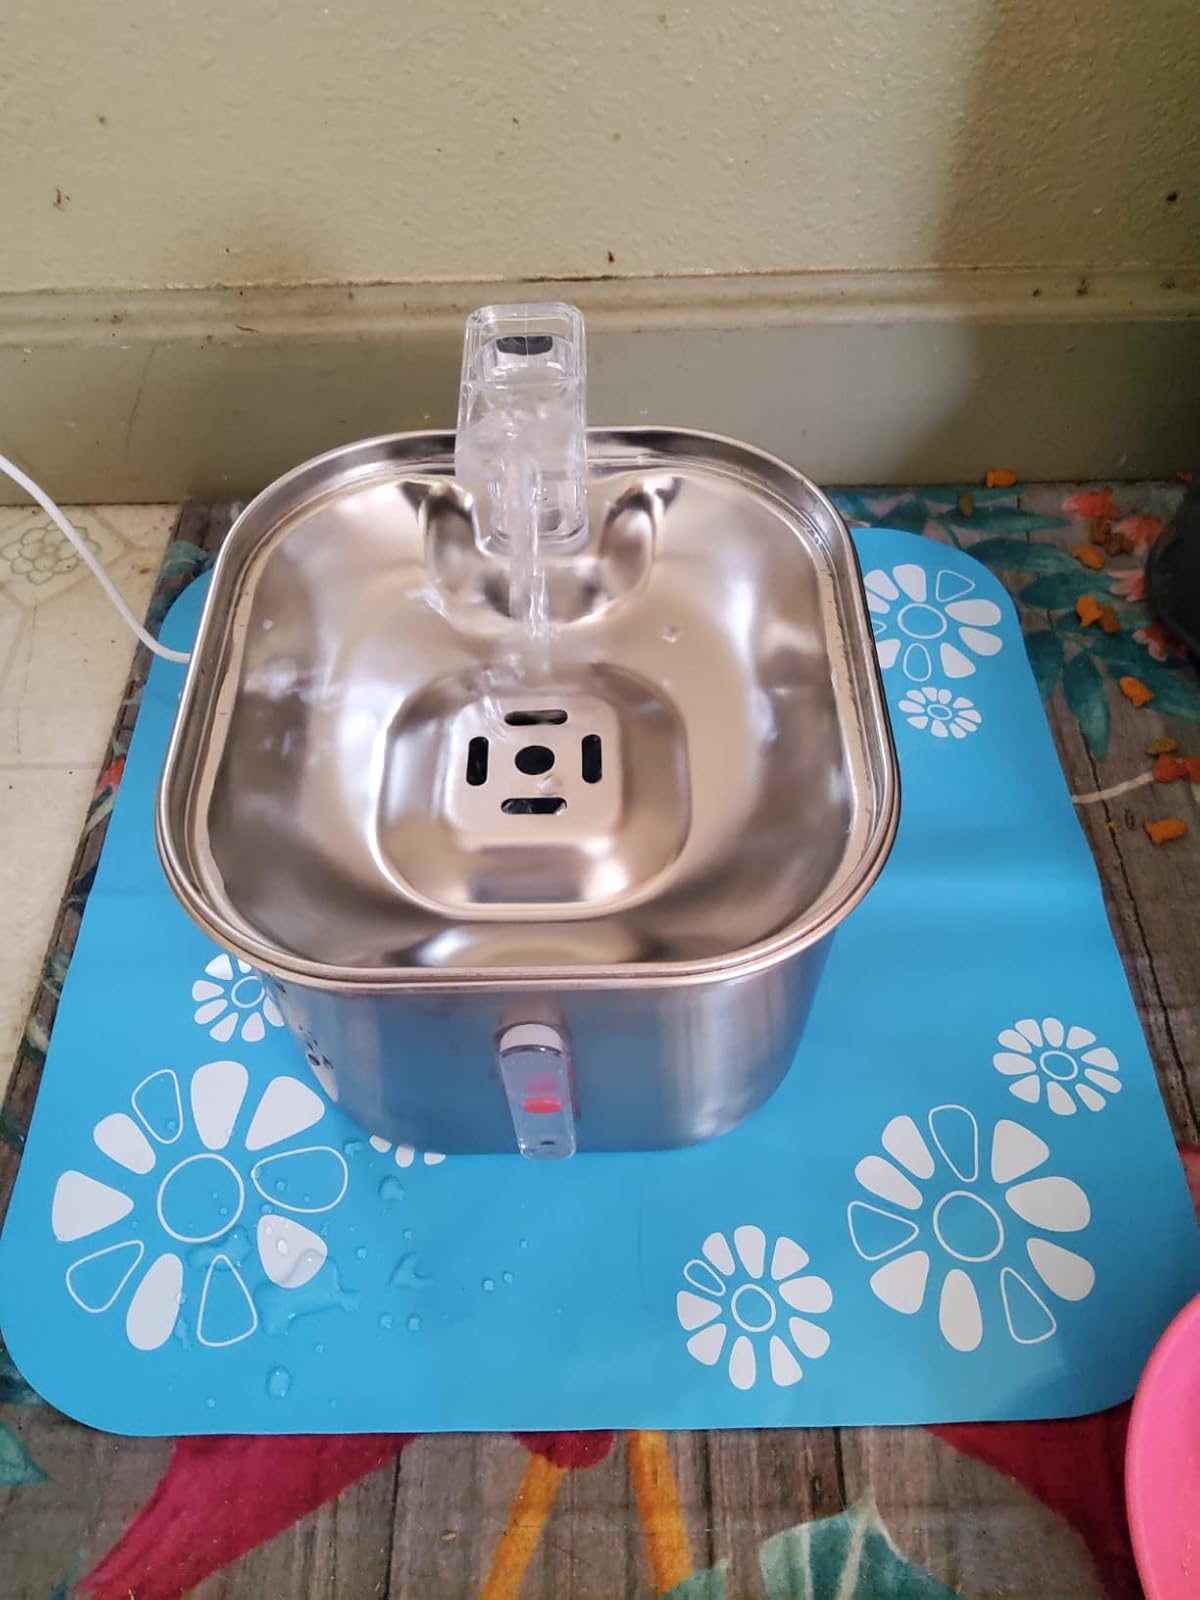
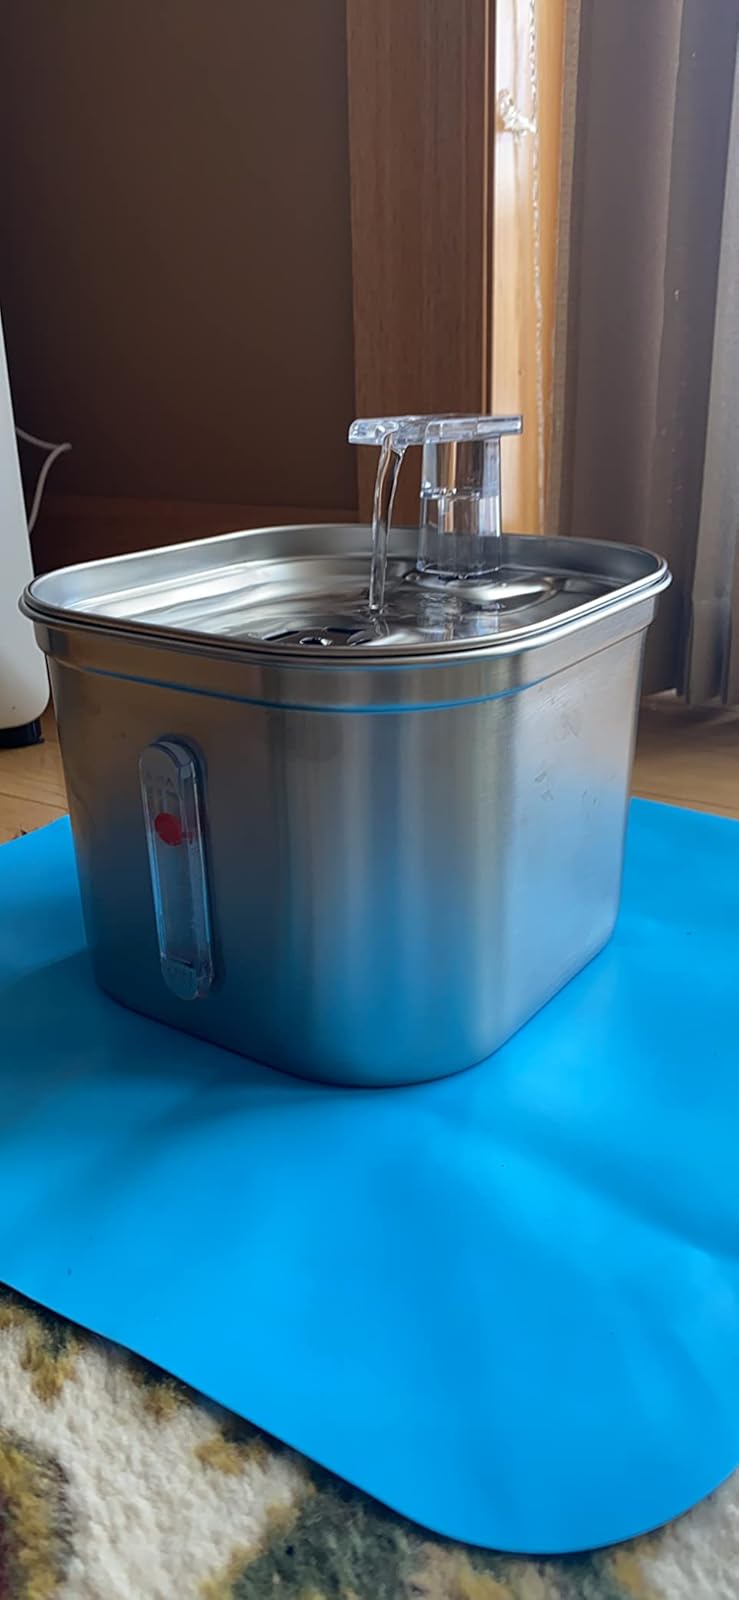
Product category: items_bowl
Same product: yes